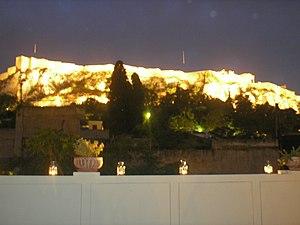
Vue de la terrasse du Centre Ionique
Le centre ionique est un organisme culturel à but scientifique créé en 1977 à Chios et installé aujourd'hui dans le quartier de Pláka à Athènes